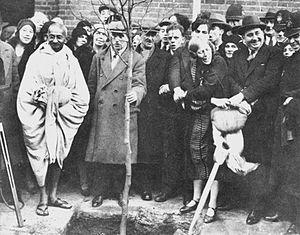
Gandhi plantant un arbre devant Kingsley Hall, East End, Londres, Angleterre, 3 Décembre 1931. L'arbre fut détruit lors de la seconde guerre mondiale dans un bombardement et fut replanté par Lady Attenborough en 1984.
1931 est une année commune commençant un jeudi.